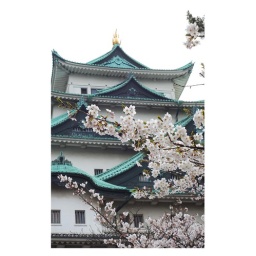
castle surrounded by flowers